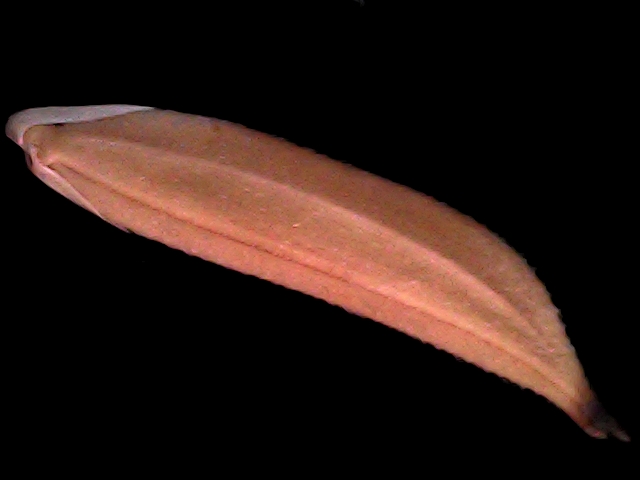
Rice variety: BD70